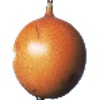
Label: granadilla